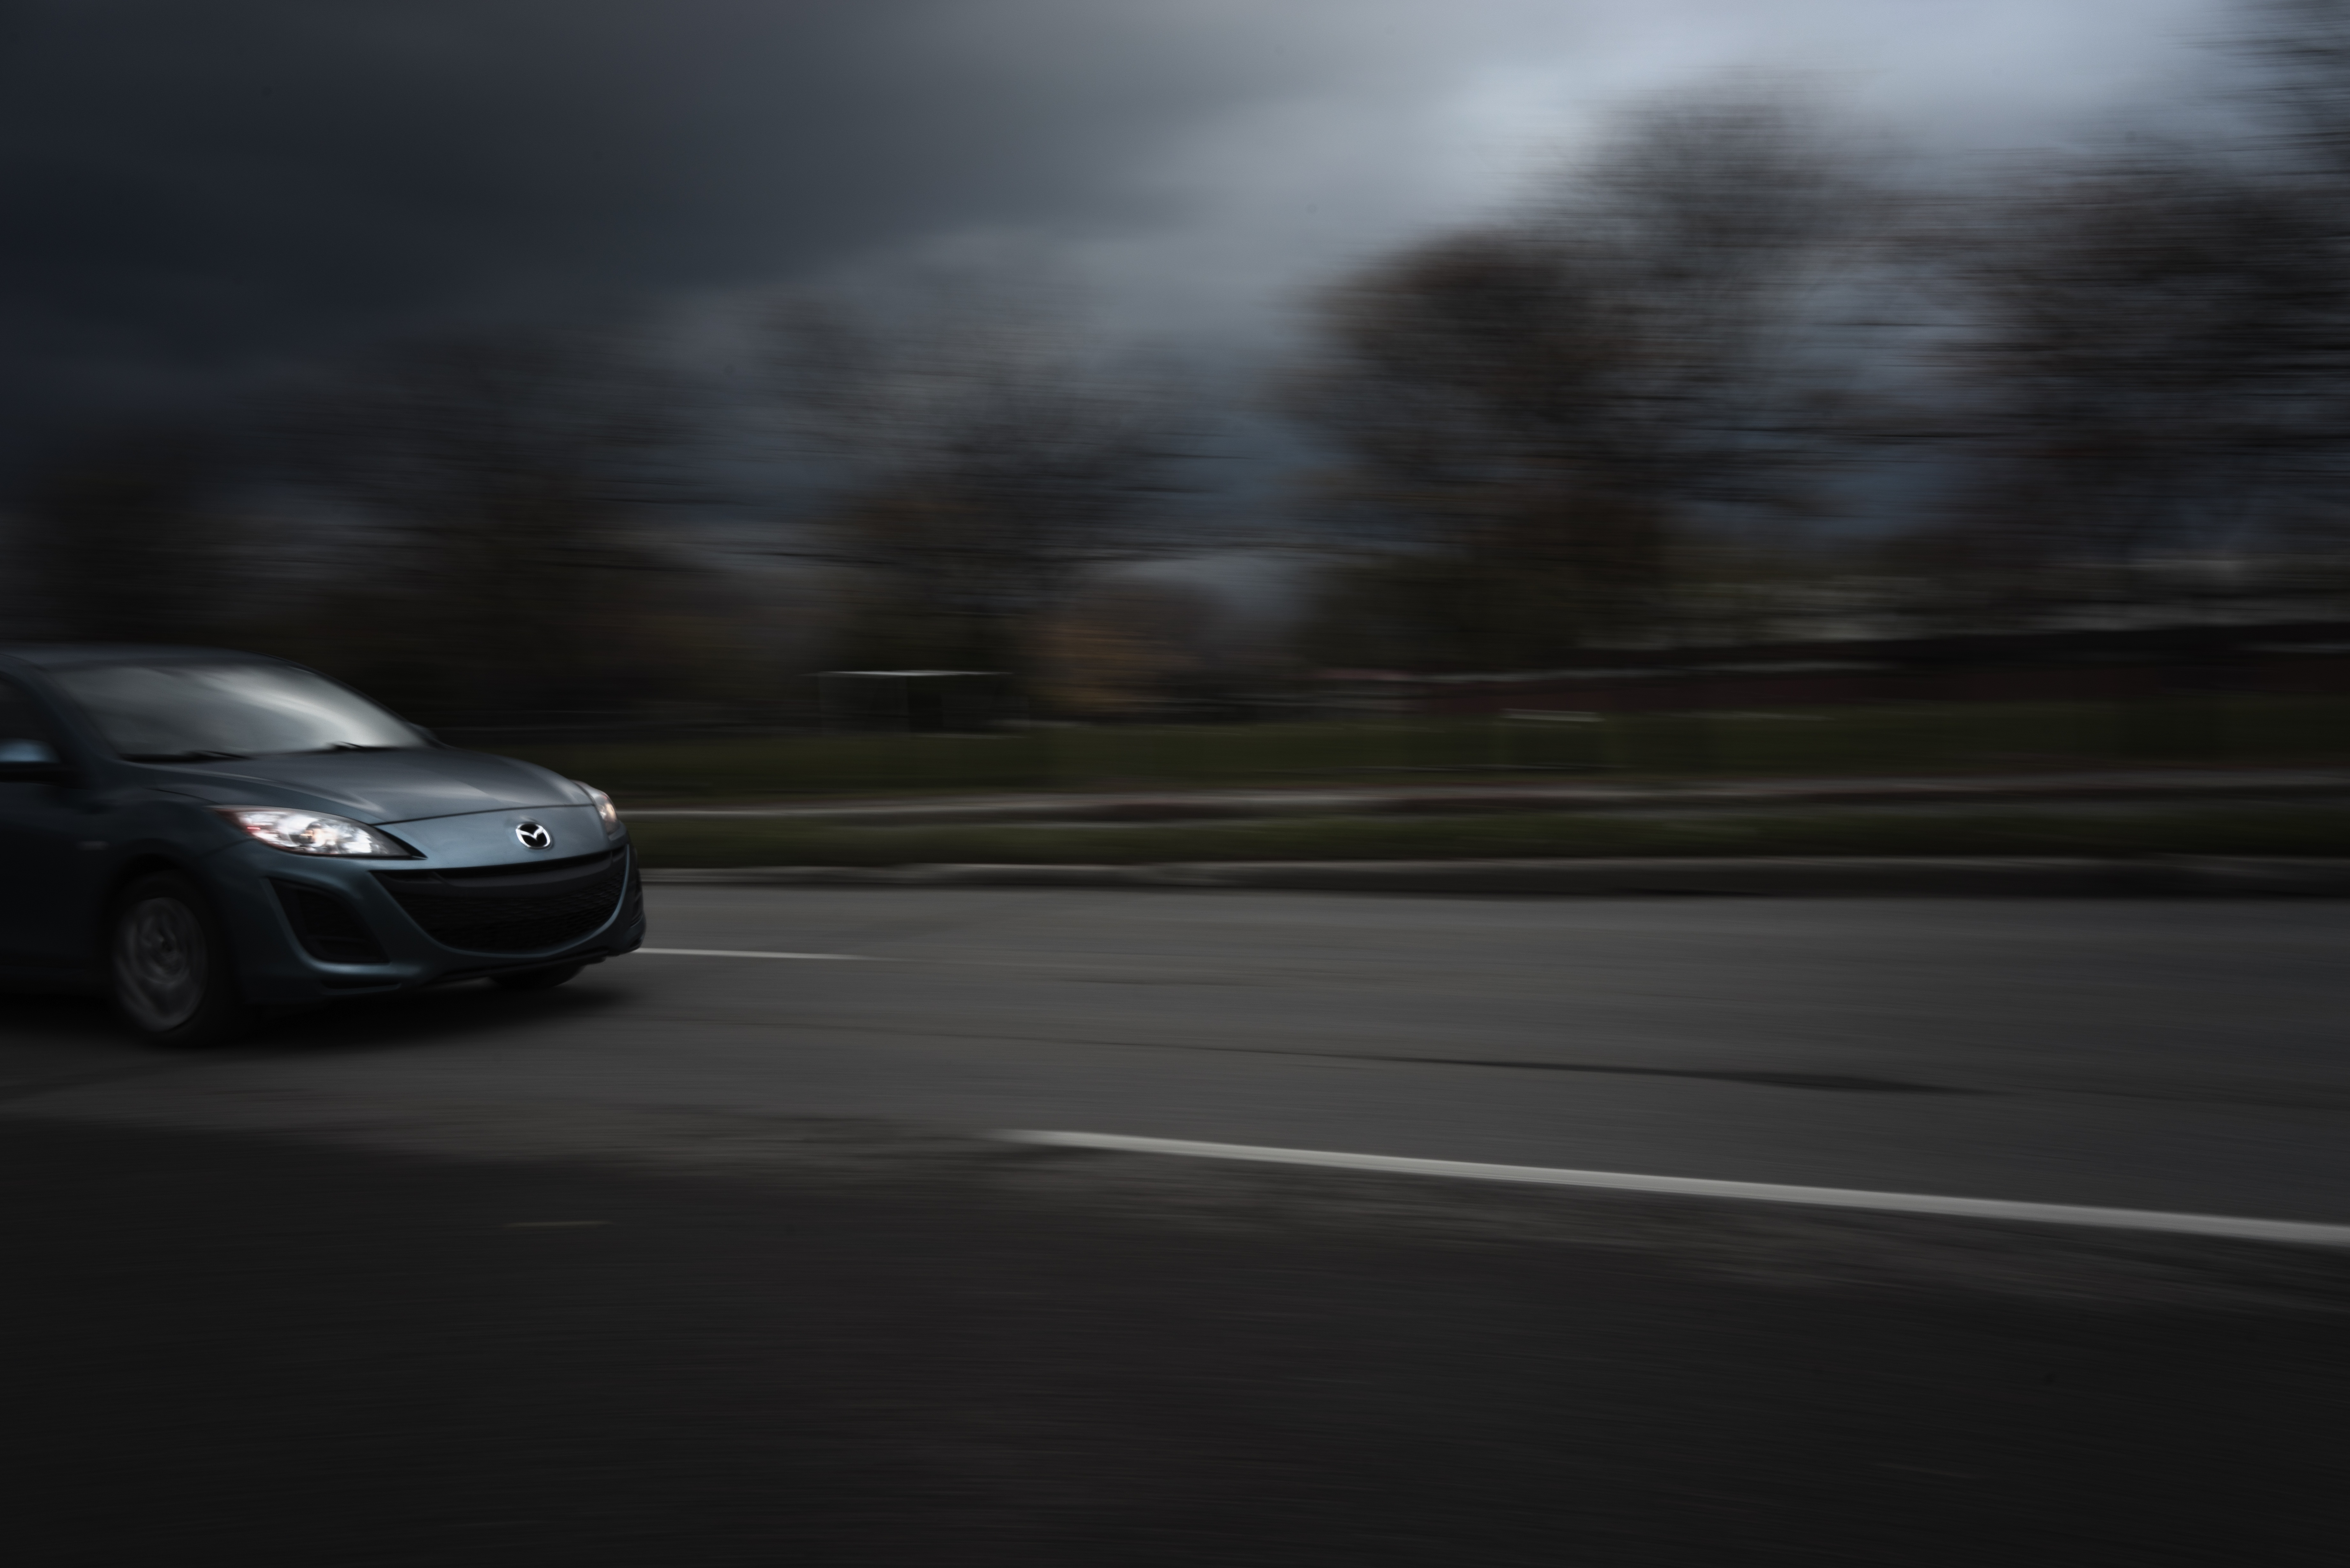
blur, road, sport, traffic, street, car, night, wheel, automobile, highway, driving, asphalt, dark, motion, transportation, transport, evening, vehicle, drive, auto, speed, blurred, automotive, sports car, race, supercar, moving, power, motor, bmw, fast, land vehicle, automobile make, automotive design, luxury vehicle, sports sedan